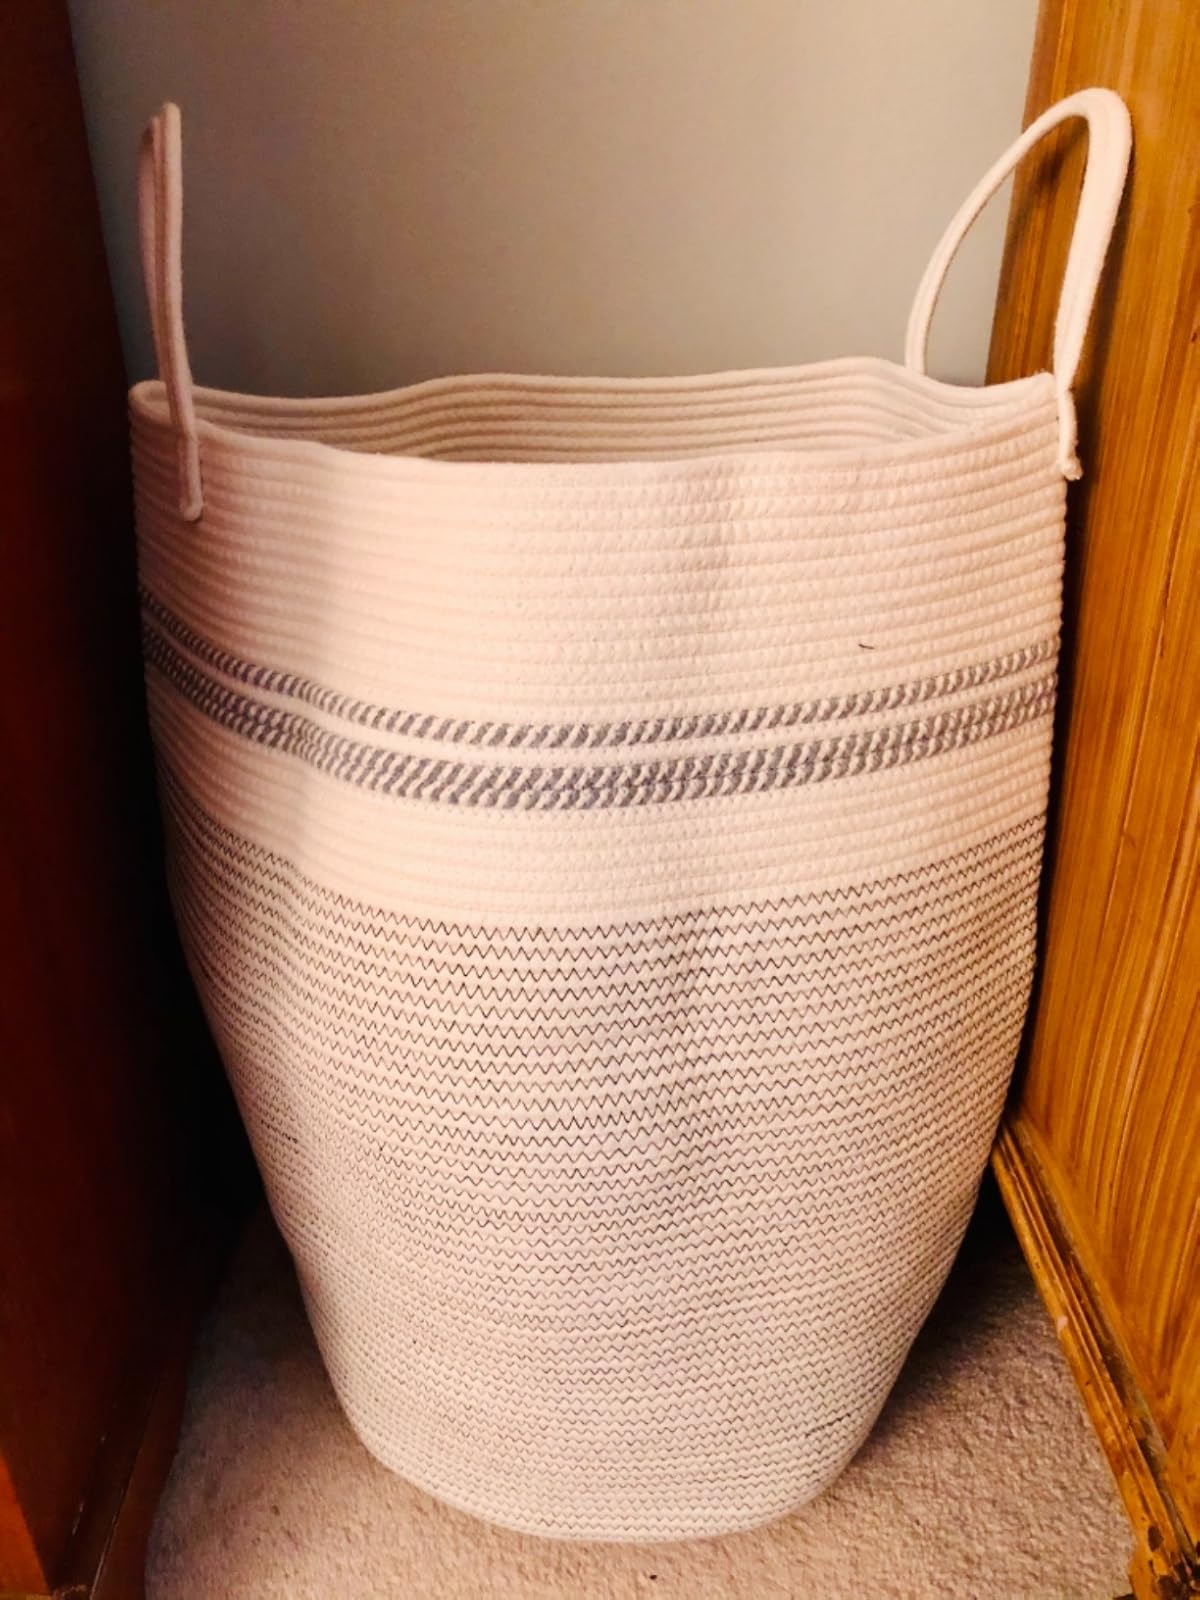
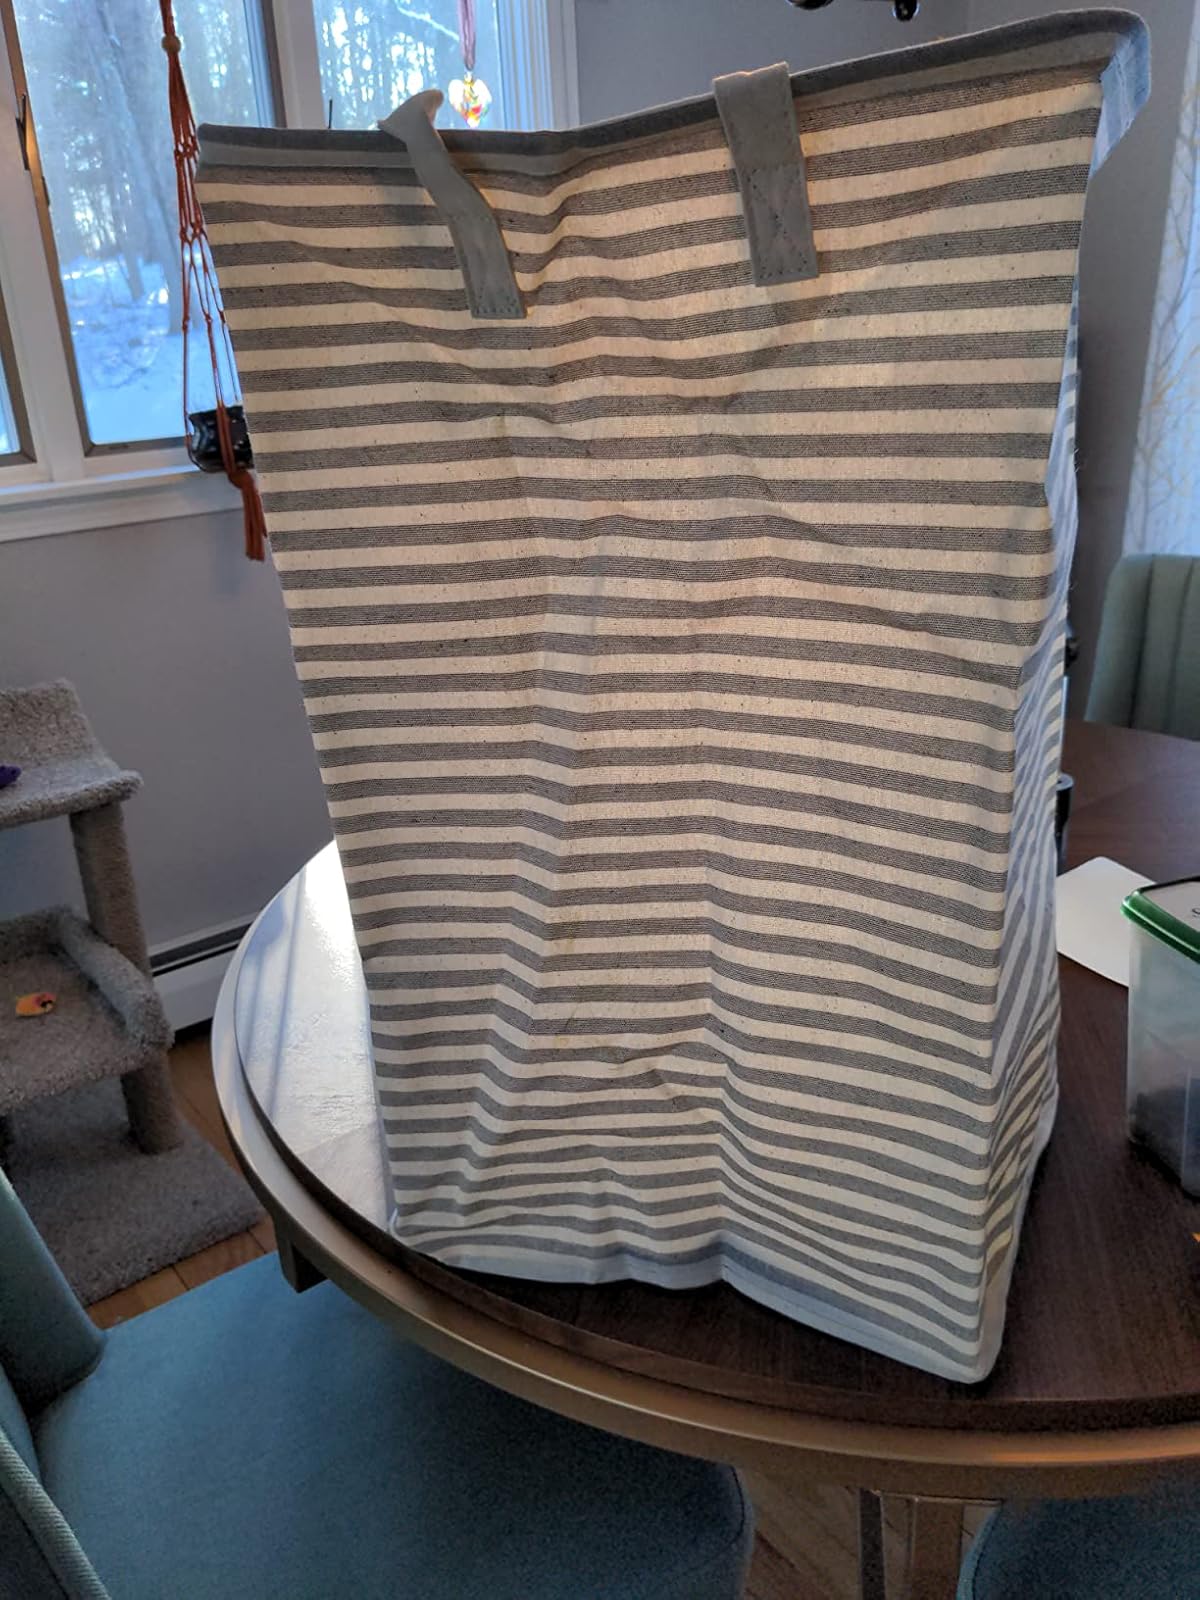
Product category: items_hamper
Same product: no